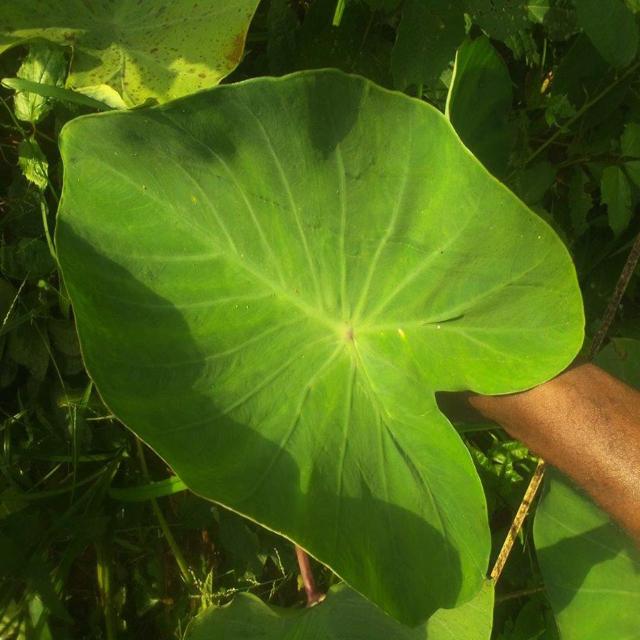
Label: Healthy